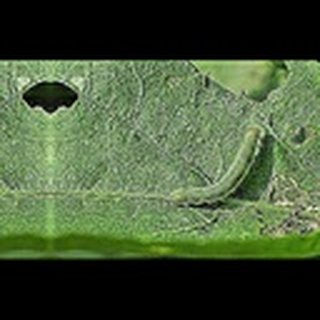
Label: cotton_army_worm